Stichometry

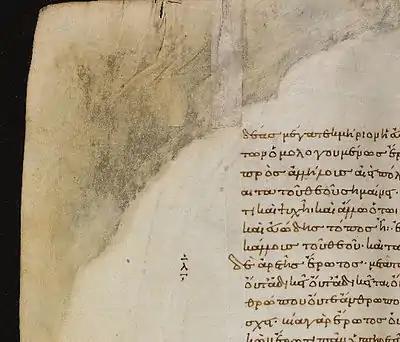
Partial stichometry in Plato: The lambda in the margin means 'line 1100' since lambda is the eleventh letter in the Greek alphabet. The Greeks used letters of the alphabet for numerals but decorated them to distinguish them from ordinary letters, here with a two bars and two dots. The same stichometric notations appear in another Plato manuscript and they probably derive from an early edition. Clarke Codex of Plato's Dialogues, copied in AD 895, Bodleian Library, Oxford University, leaf 210v, detail.

Rudolf Blum summarized research on stichometry in the catalog of Callimachus at the Library of Alexandria.